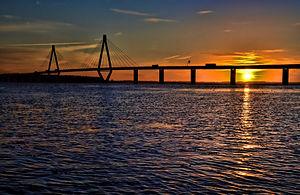
Le pont de Farø est un pont du Danemark qui relie les îles de Falster et Seeland et qui passe au-dessus du détroit de Storstrøm. Il traverse aussi l'île de Farø qui est situé à mi-chemin des deux extrémités du pont.